Saint Francis's satyr

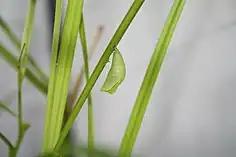
A Saint Francis's satyr chrysalis in a captive rearing program at Fort Bragg

The Saint Francis's satyr was discovered in south-central North Carolina in 1980. Due to poaching and the lack of monitoring programs, many experts believed the species went extinct. Despite this, the species was rediscovered in 1992. Currently, the butterfly's range is completely isolated to the training fields of Fort Bragg, a military base in Cumberland and Hoke counties in North Carolina. Though Fort Bragg is one of the largest military installations in the world, the butterflies only occupy a 10 square kilometer (3.38 square mile) area on the base. Historically, several smaller subpopulations fell within the total range; currently, just a single metapopulation exists. The butterfly continues to be highly restricted in its distribution and has never been found outside of Fort Bragg.